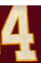
Number: 4